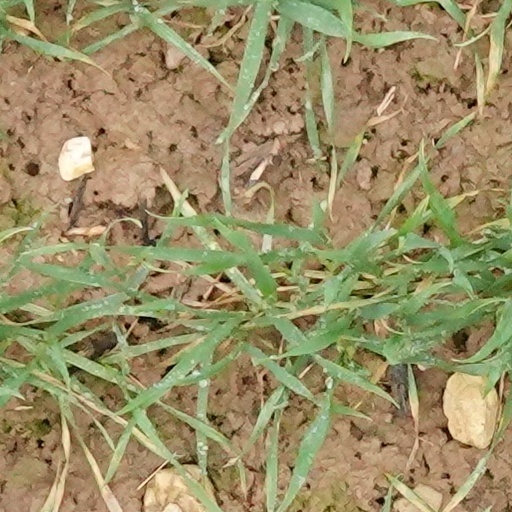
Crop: wheat